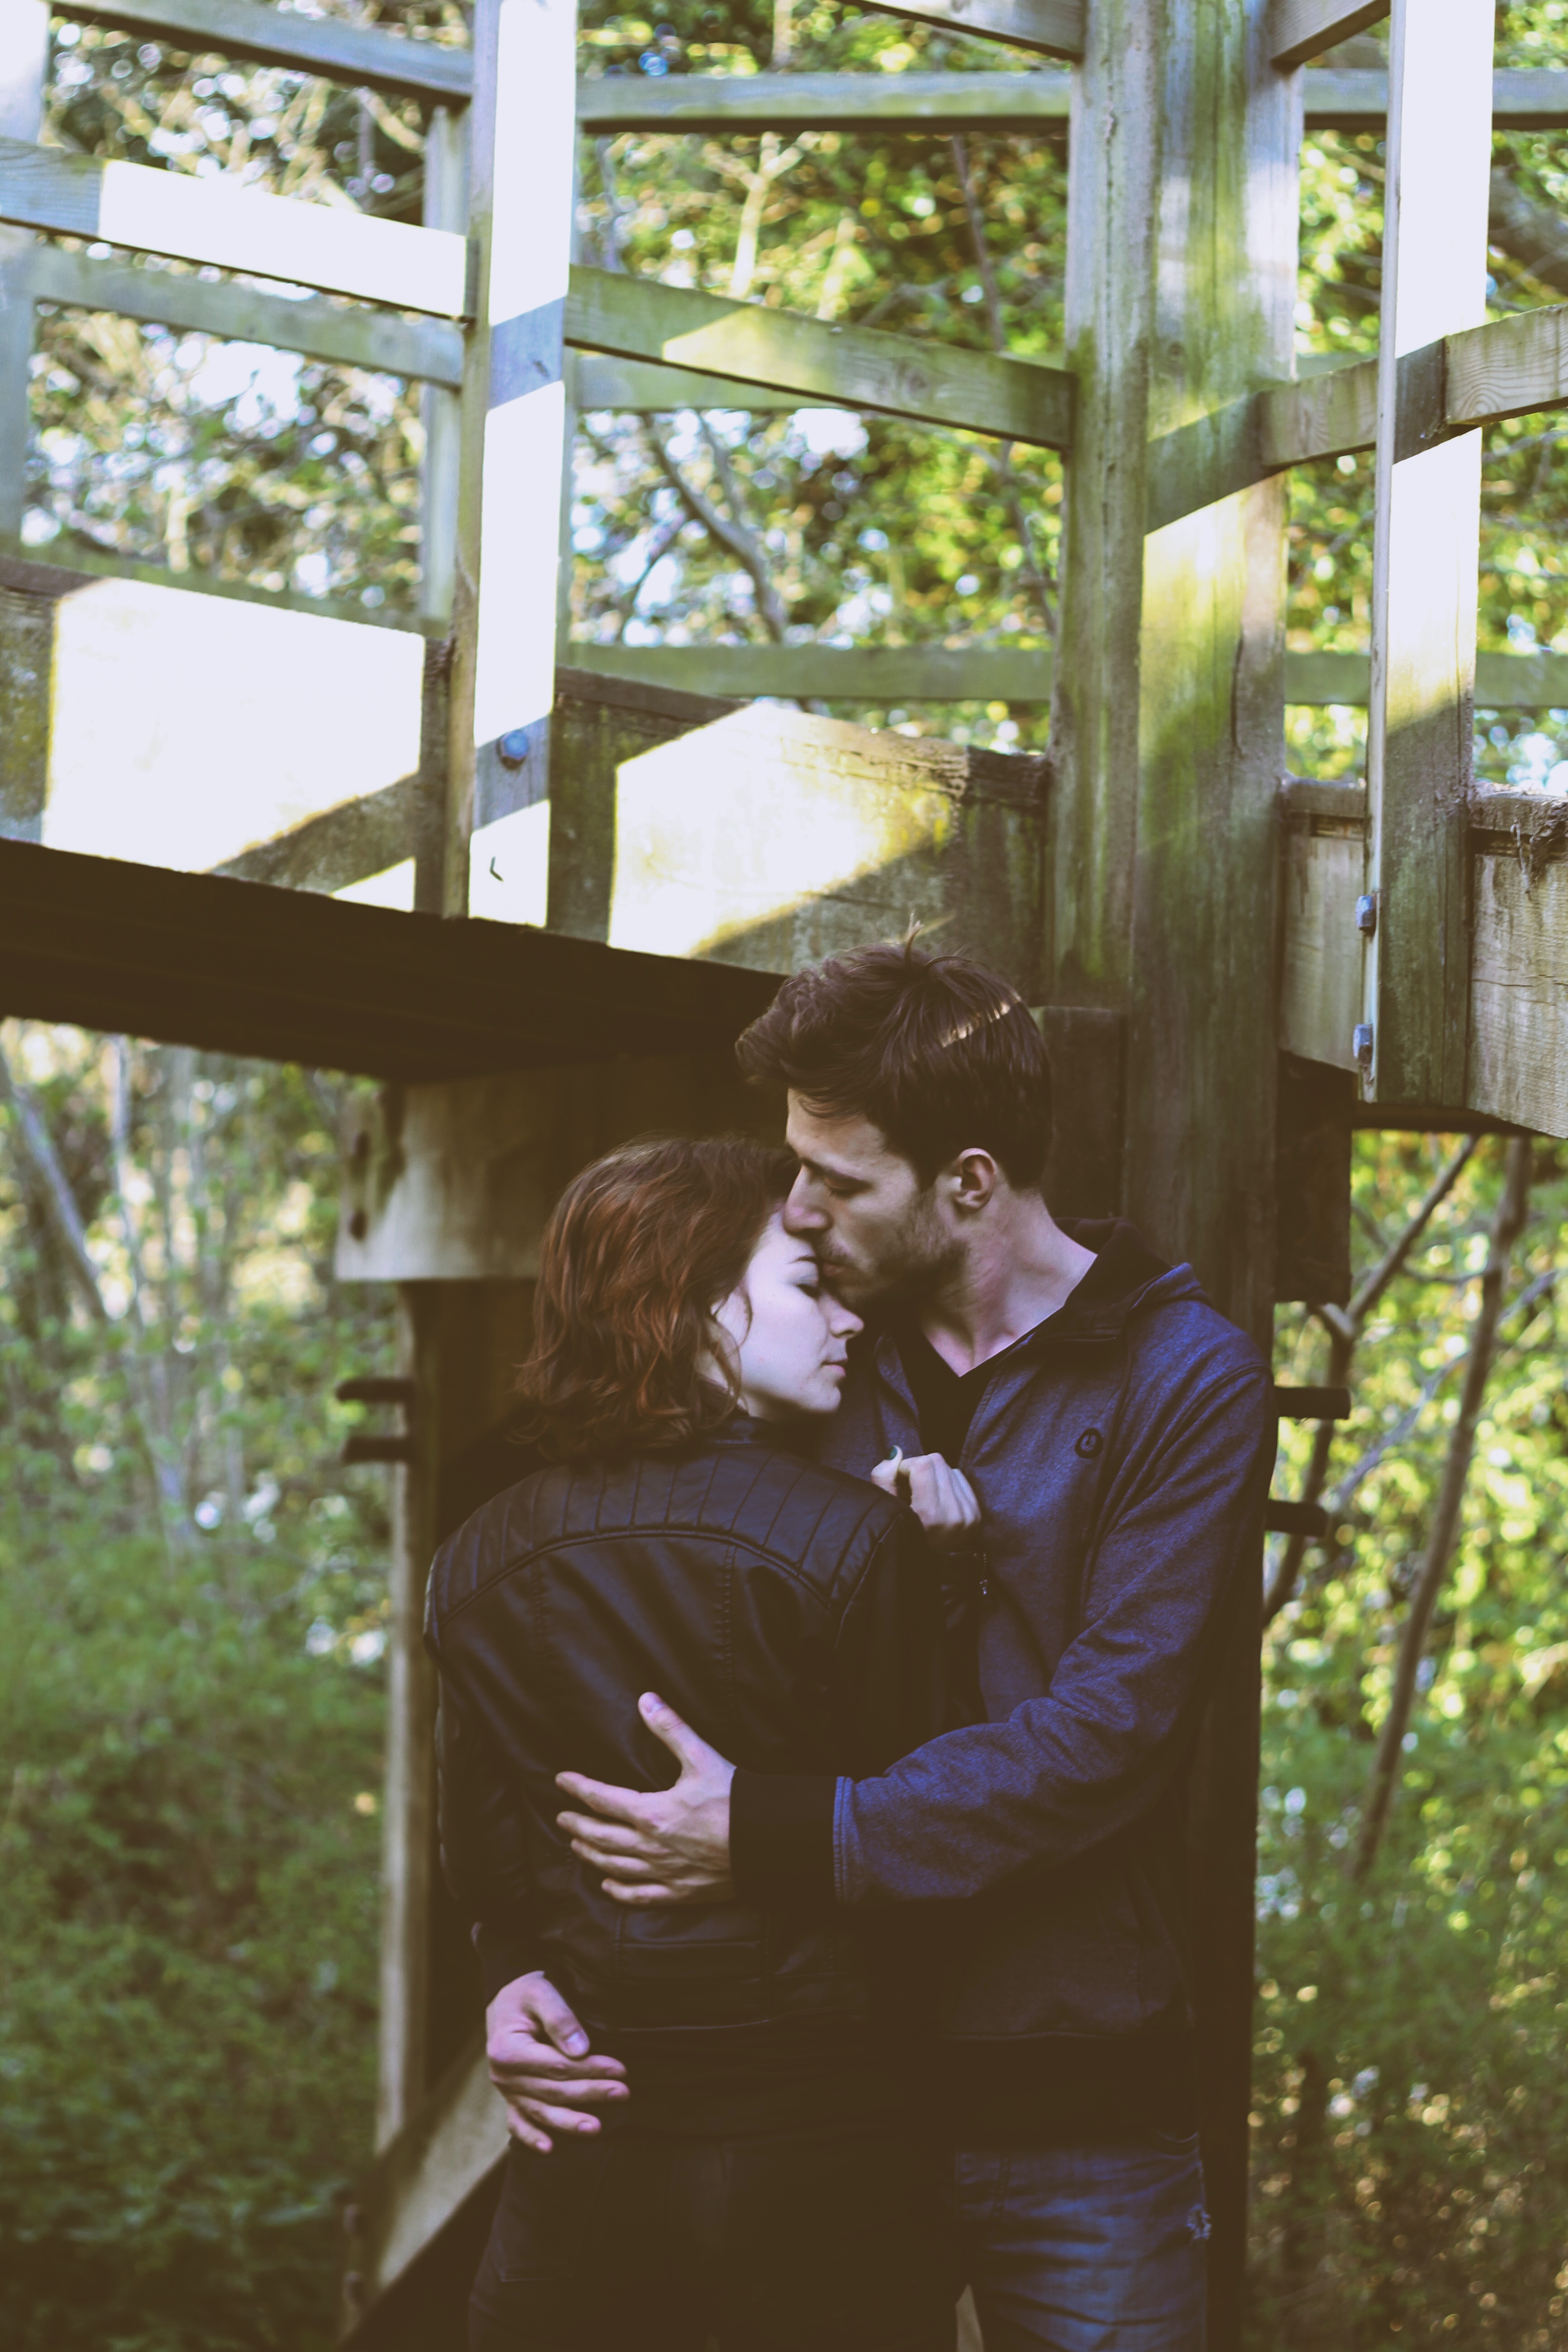
flower, wedding, groom, ceremony, photograph